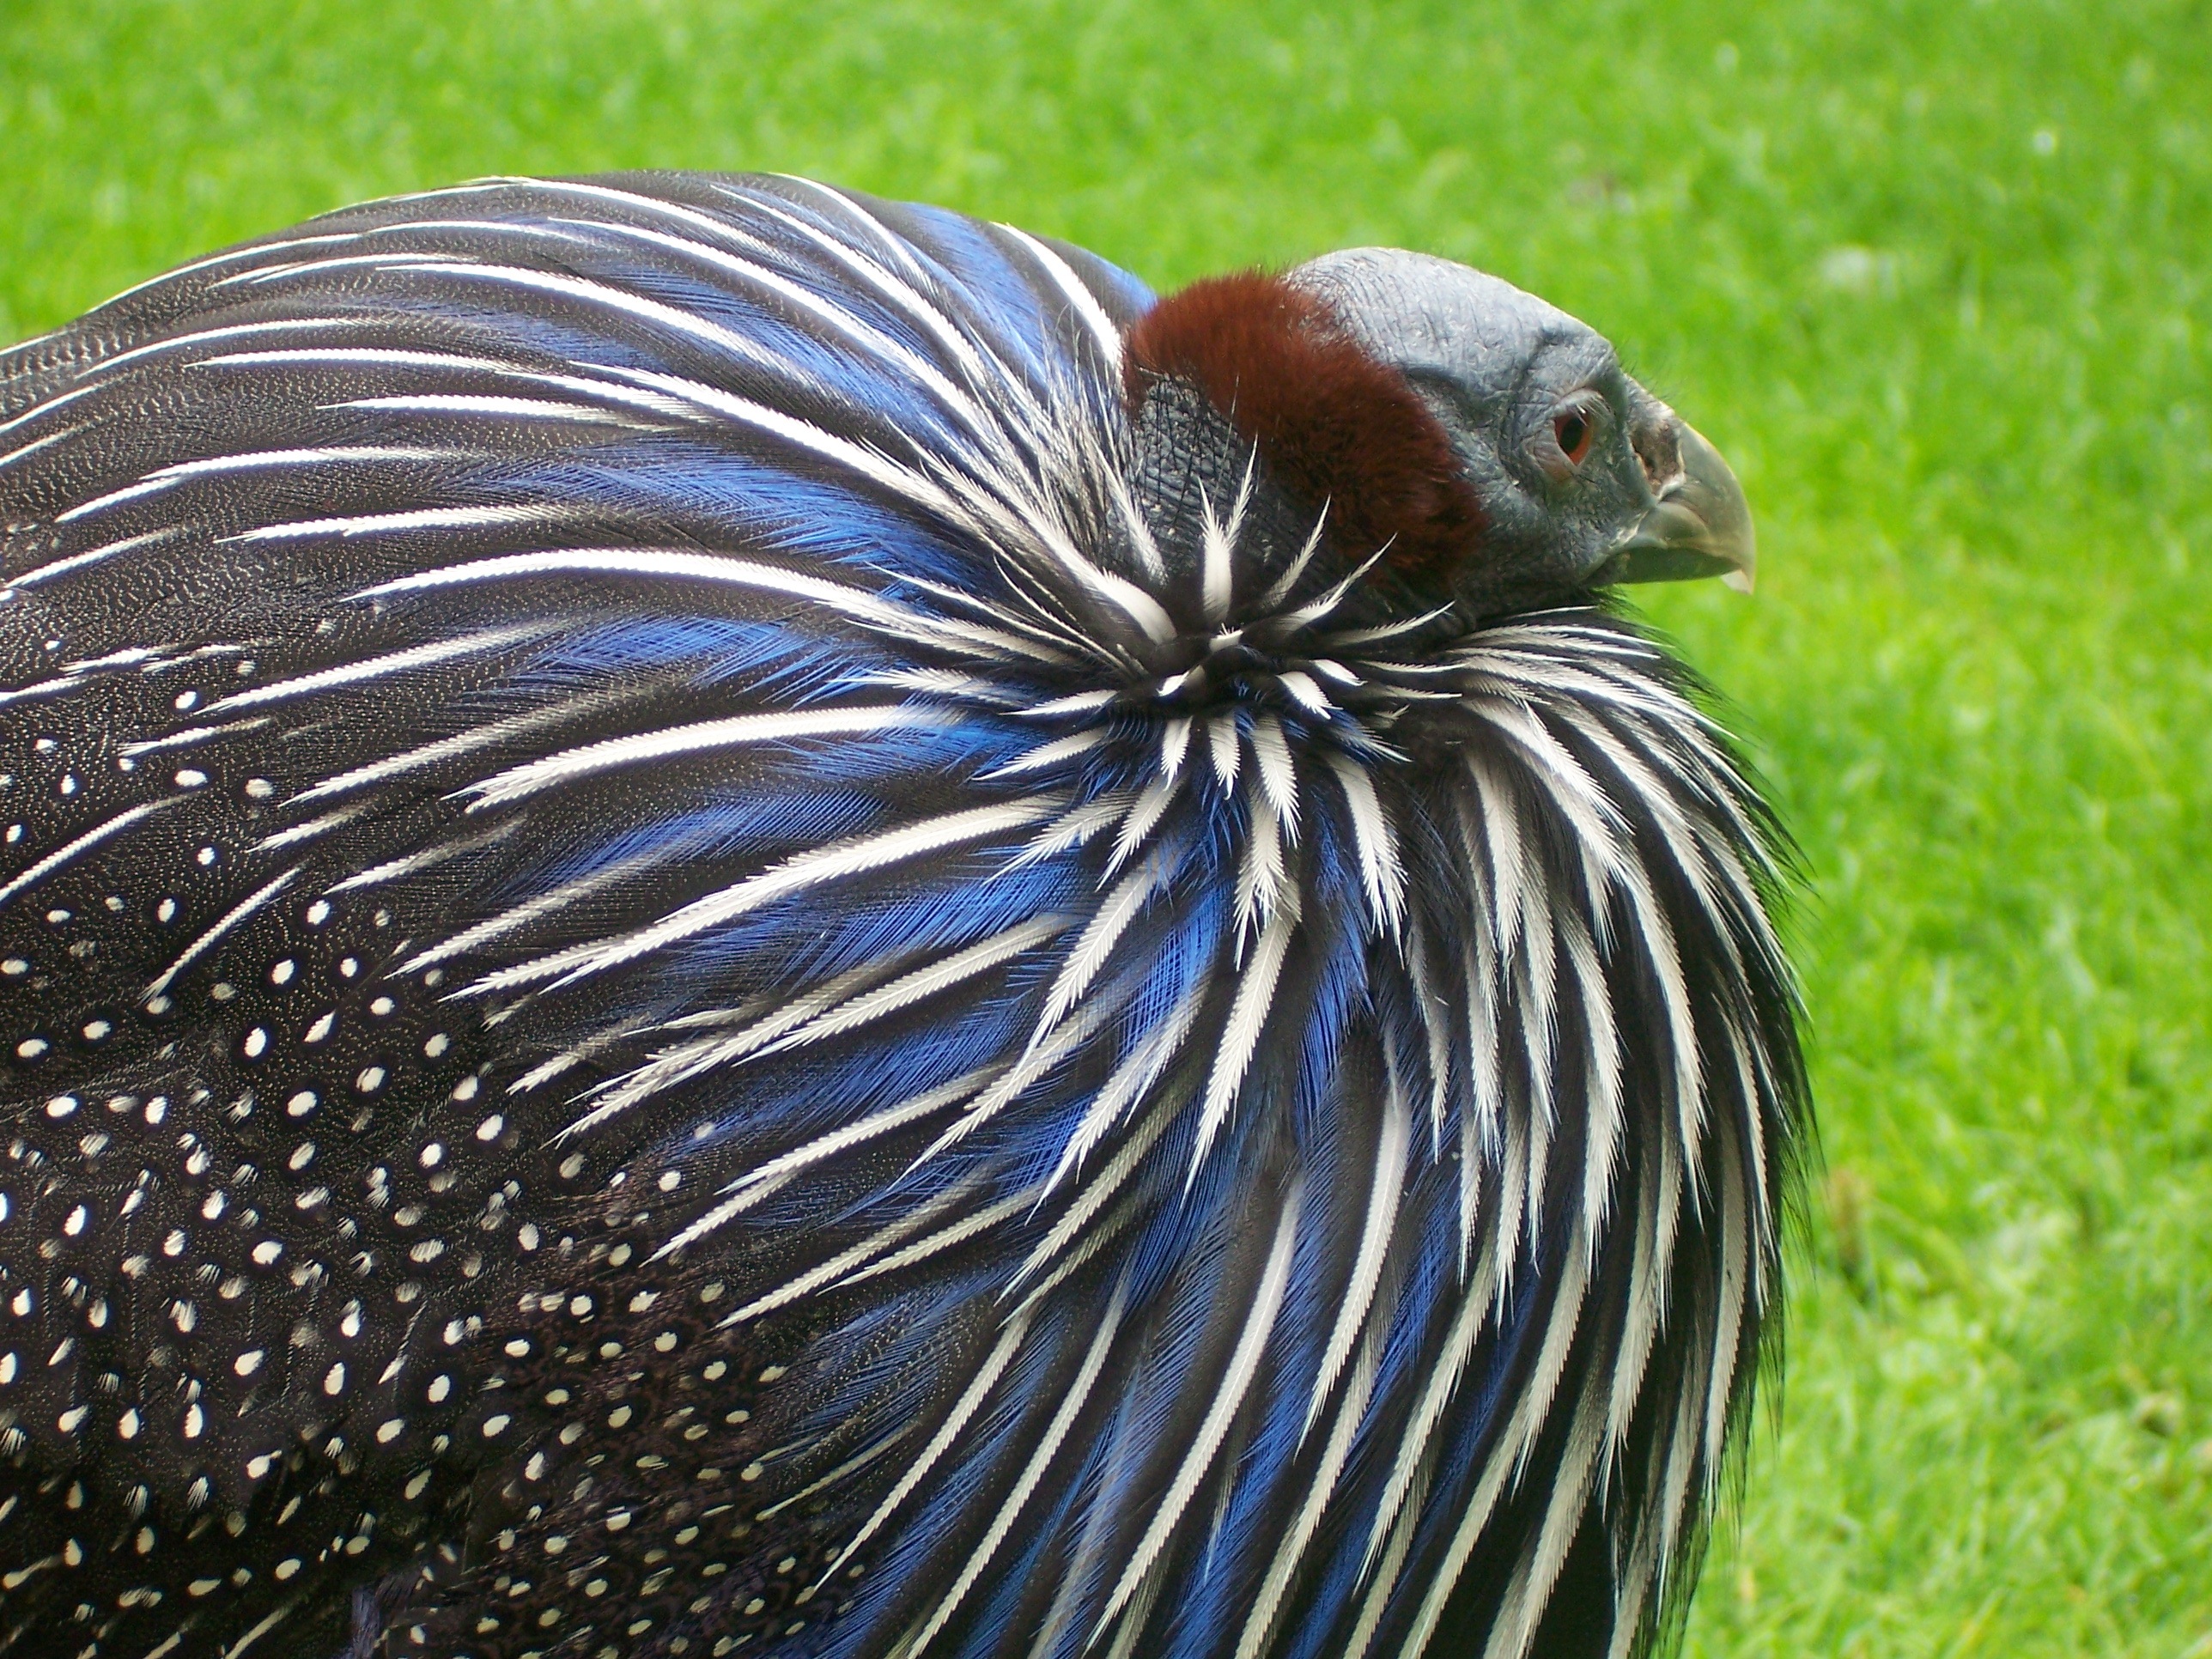
bird, wing, structure, wildlife, beak, feather, chicken, fowl, fauna, close up, galliformes, vertebrate, peafowl, vulture, animal world, iridescent, bird feather, perching bird